Carlton Football Club

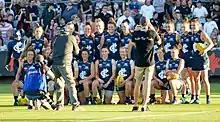
The Carlton team is photographed ahead of the first AFL Women's match in February 2017

The Carlton Football Club operates two senior women's teams: one team in the national AFL Women's competition, which it has fielded since the 2017 AFLW season; and one team in the state VFL Women's competition, which has been fielded since the 2018 VFLW season.